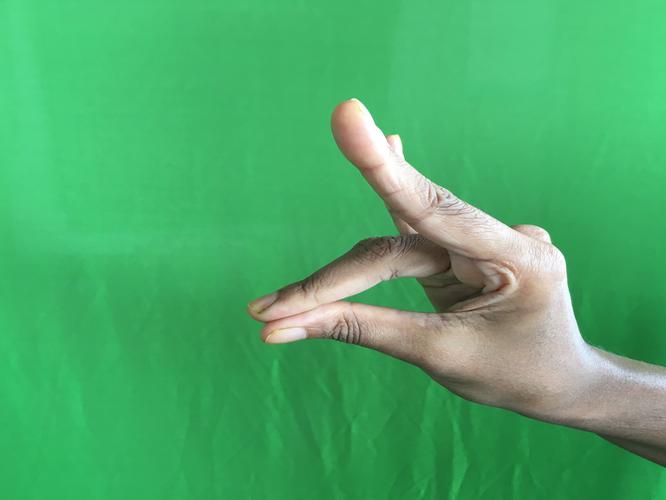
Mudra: Simhamukham
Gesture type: single_hand